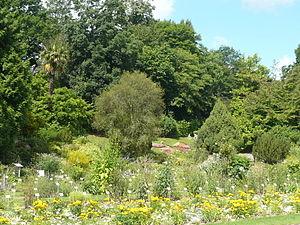
Le jardin des plantes à Caen
Le jardin des plantes de Caen est un jardin botanique situé au nord du centre-ville de Caen. Créé au XVIIIᵉ siècle, c'est un site classé depuis 1942.
La liste des sites classés du Calvados présente les sites naturels classés du département du Calvados.
Caen est une commune française du Nord-Ouest de la France en Normandie. Préfecture du département du Calvados, elle était jusqu'au 1ᵉʳ janvier 2016 le chef-lieu de l'ancienne région Basse-Normandie. Depuis 2016, elle est le siège du conseil régional de Normandie et donc la capitale politique de la région tandis que Rouen avec le siège de la préfecture est la capitale administrative. La Normandie présente donc, à l'instar de la Bourgogne - Franche-Comté, la particularité de posséder une gouvernance « bicéphale ».